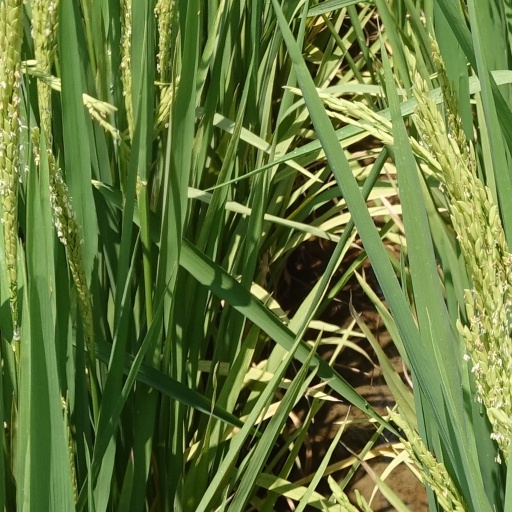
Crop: rice